Horse racing in Ireland

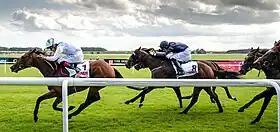
Irish Derby day, 2014, at the Curragh racecourse

Horse racing in Ireland is intricately linked with Irish culture and society. The racing of horses has a long history on the island, being mentioned in some of the earliest texts. Domestically, racing is one of Ireland's most popular spectator sports, while on the international scene, Ireland is one of the strongest producers and trainers of Thoroughbred horses. The Irish horse racing industry is closely linked with that of Great Britain, with Irish horses regularly competing and winning on the British racing circuit.